Self-proclaimed monarchy

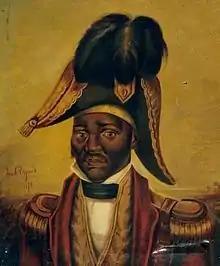
Jacques I, Emperor of Haiti, 1804

In 1804, in Haiti, the governor general, Jean-Jacques Dessalines, proclaimed himself "Emperor Jacques I". He ruled for two years. In 1811, the president, Henry Christophe, proclaimed himself "King Henri I" and ruled until 1820. In 1849, the president, Faustin Soulouque, proclaimed himself "Emperor Faustin I" and ruled until 1859.